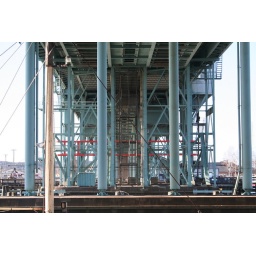
Bridge near office building Lilla Bommen 1, often called the &amp;quot;Lipstick building&amp;quot;